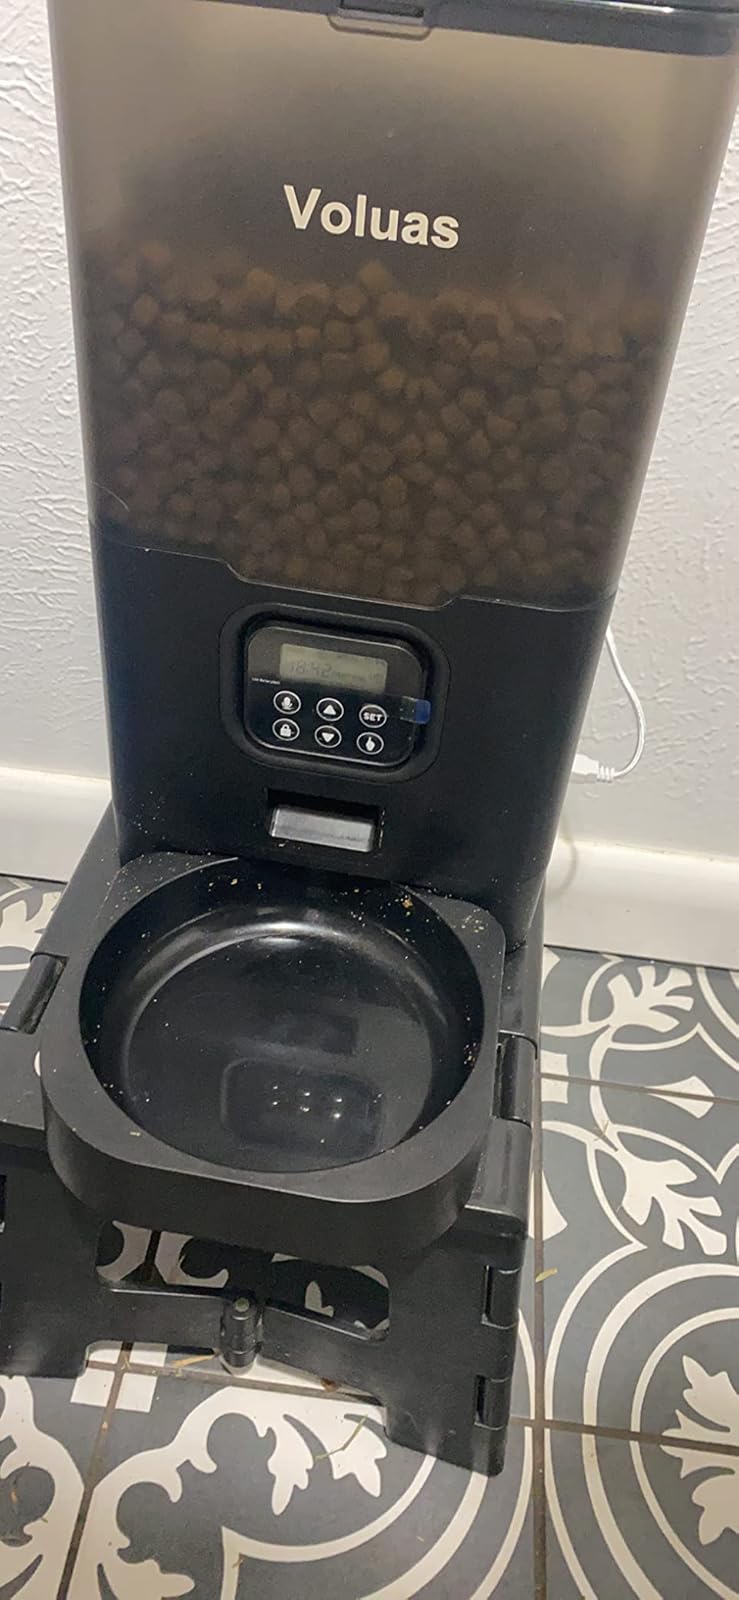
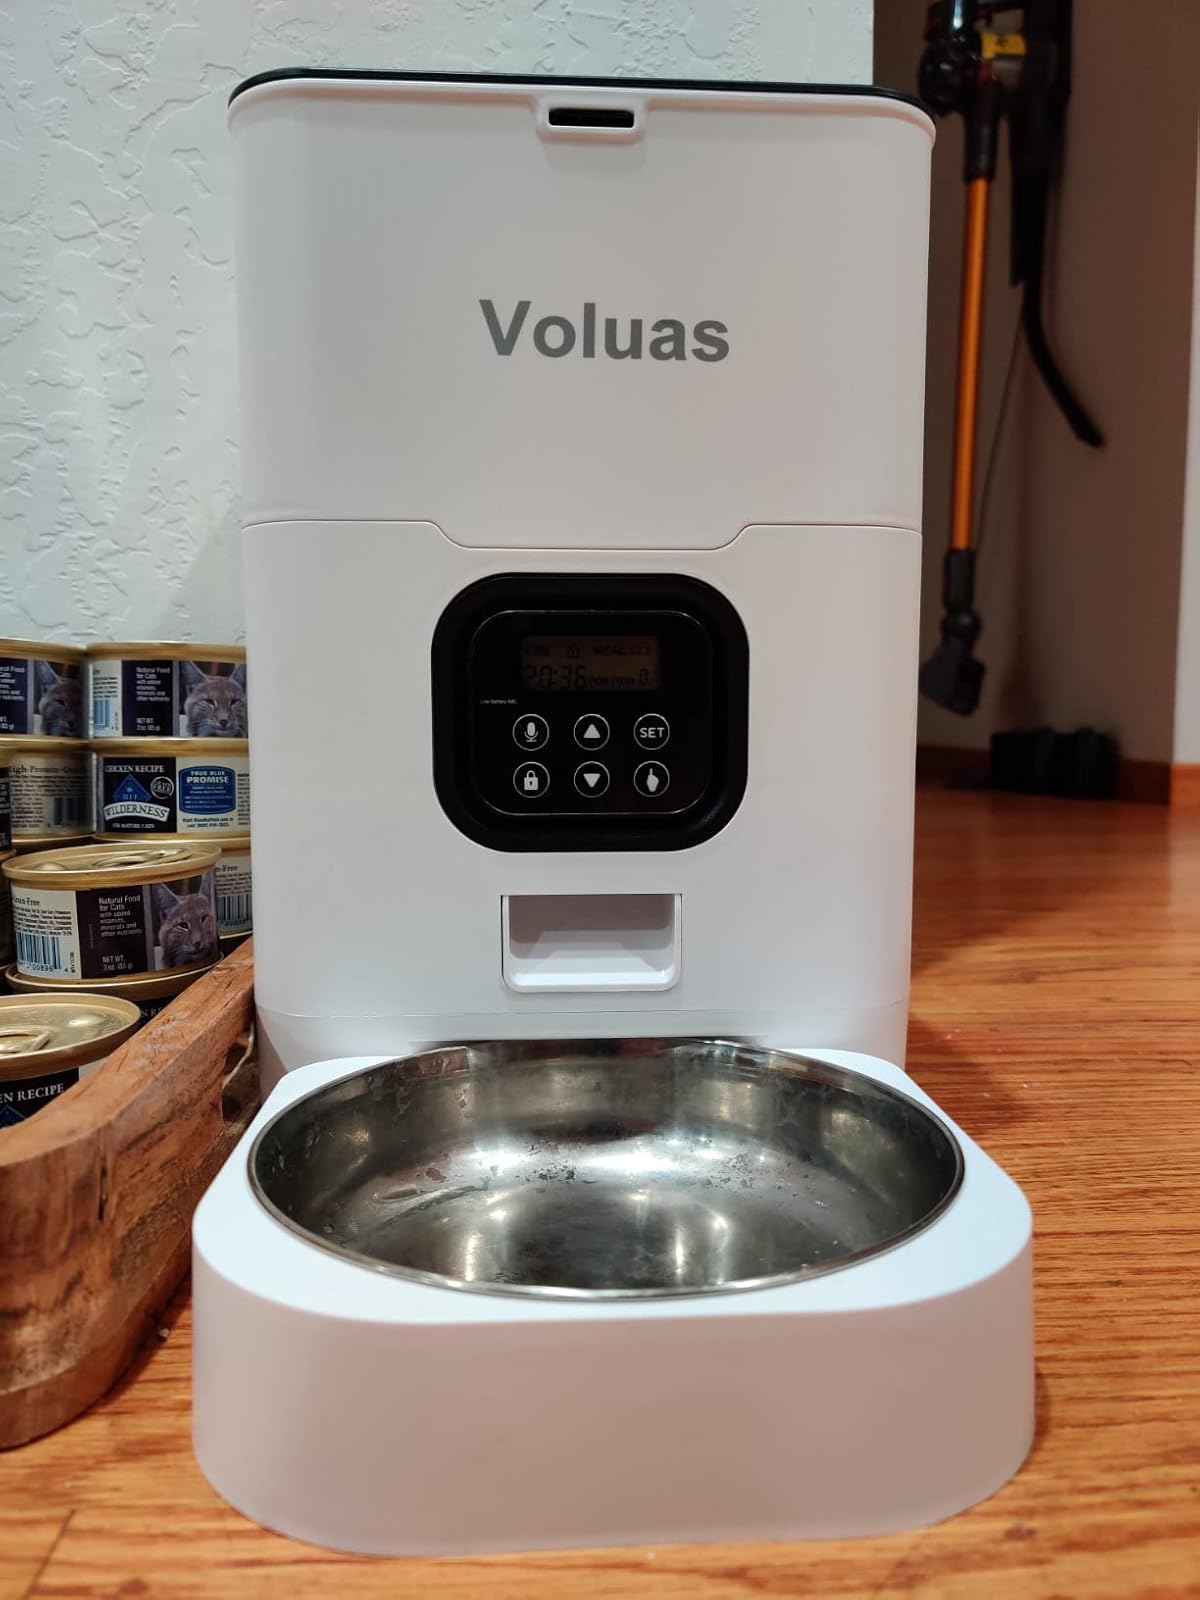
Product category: items_feeder
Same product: no